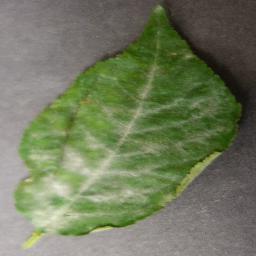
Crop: cherry
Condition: (including_sour)_powdery_mildew